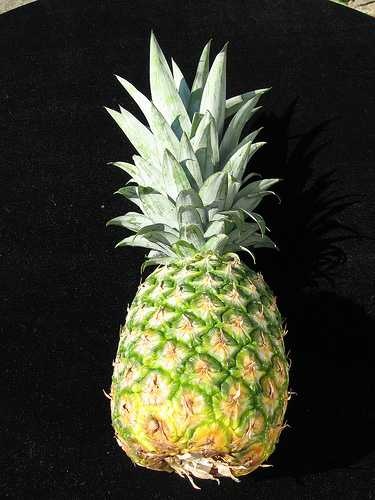
Label: Pineapple